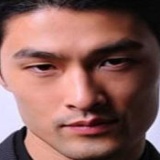
diễn viên Johnny Trí Nguyễn